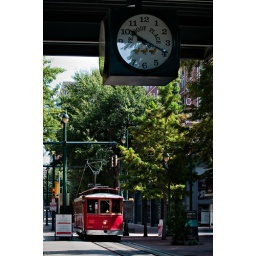
Trolley car on main street near Peabody Place in downtown Memphis, TN.